ACMAT

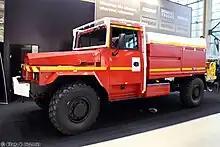
ACMAT VLRA fire appliance

ACMAT offers over 70 variants including the following: command car, commando vehicle, police vehicles, personnel carriers, cargo carriers, ambulances, mortar carrier, weapons carriers, communications vehicles, cross country bus, wireless vehicle, workshops vehicles, vehicles with cranes, fire fighting vehicles, fluid carriers (water and/or petroleum products), Semi-trucks, multiple rocket launcher carriers, dump trucks and more.